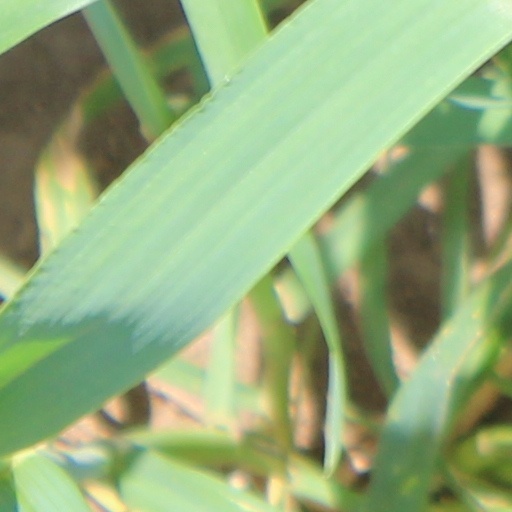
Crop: wheat